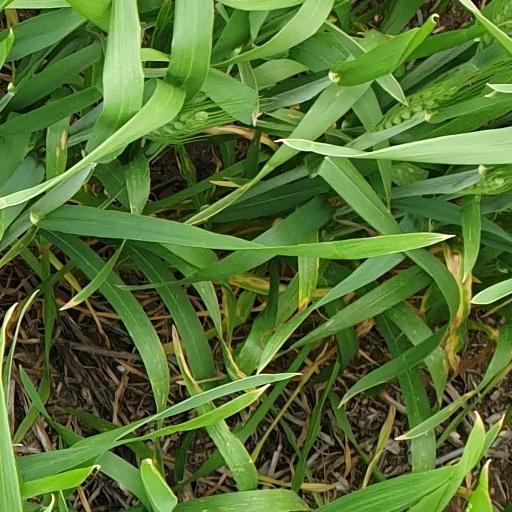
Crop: wheat